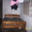
Label: bed